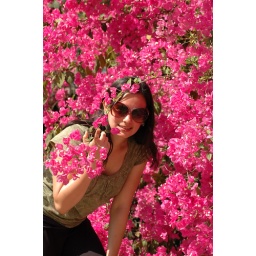
Jamie in the pink flowers at Khajuraho